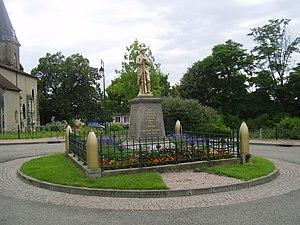
Monument aux morts (1re Guerre mondiale) à Abrest, Allier, Auvergne, France. Place Jean-Moulin
Abrest est une commune française située dans le département de l'Allier, en région Auvergne-Rhône-Alpes.